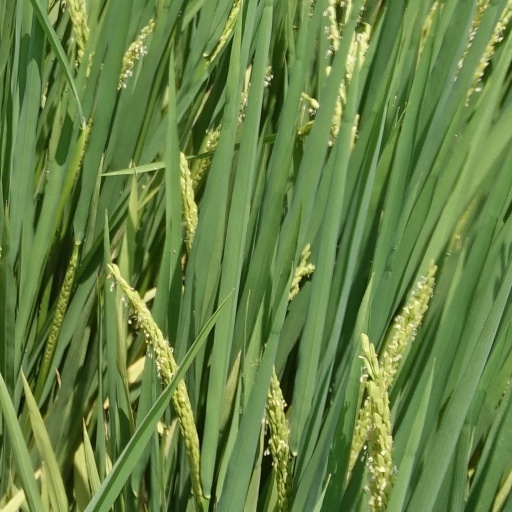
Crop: rice